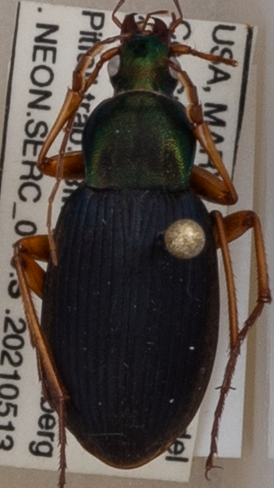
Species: Chlaenius aestivus
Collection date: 2021-05-13
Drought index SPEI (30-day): -1.038
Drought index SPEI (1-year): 1.69
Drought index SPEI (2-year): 1.19